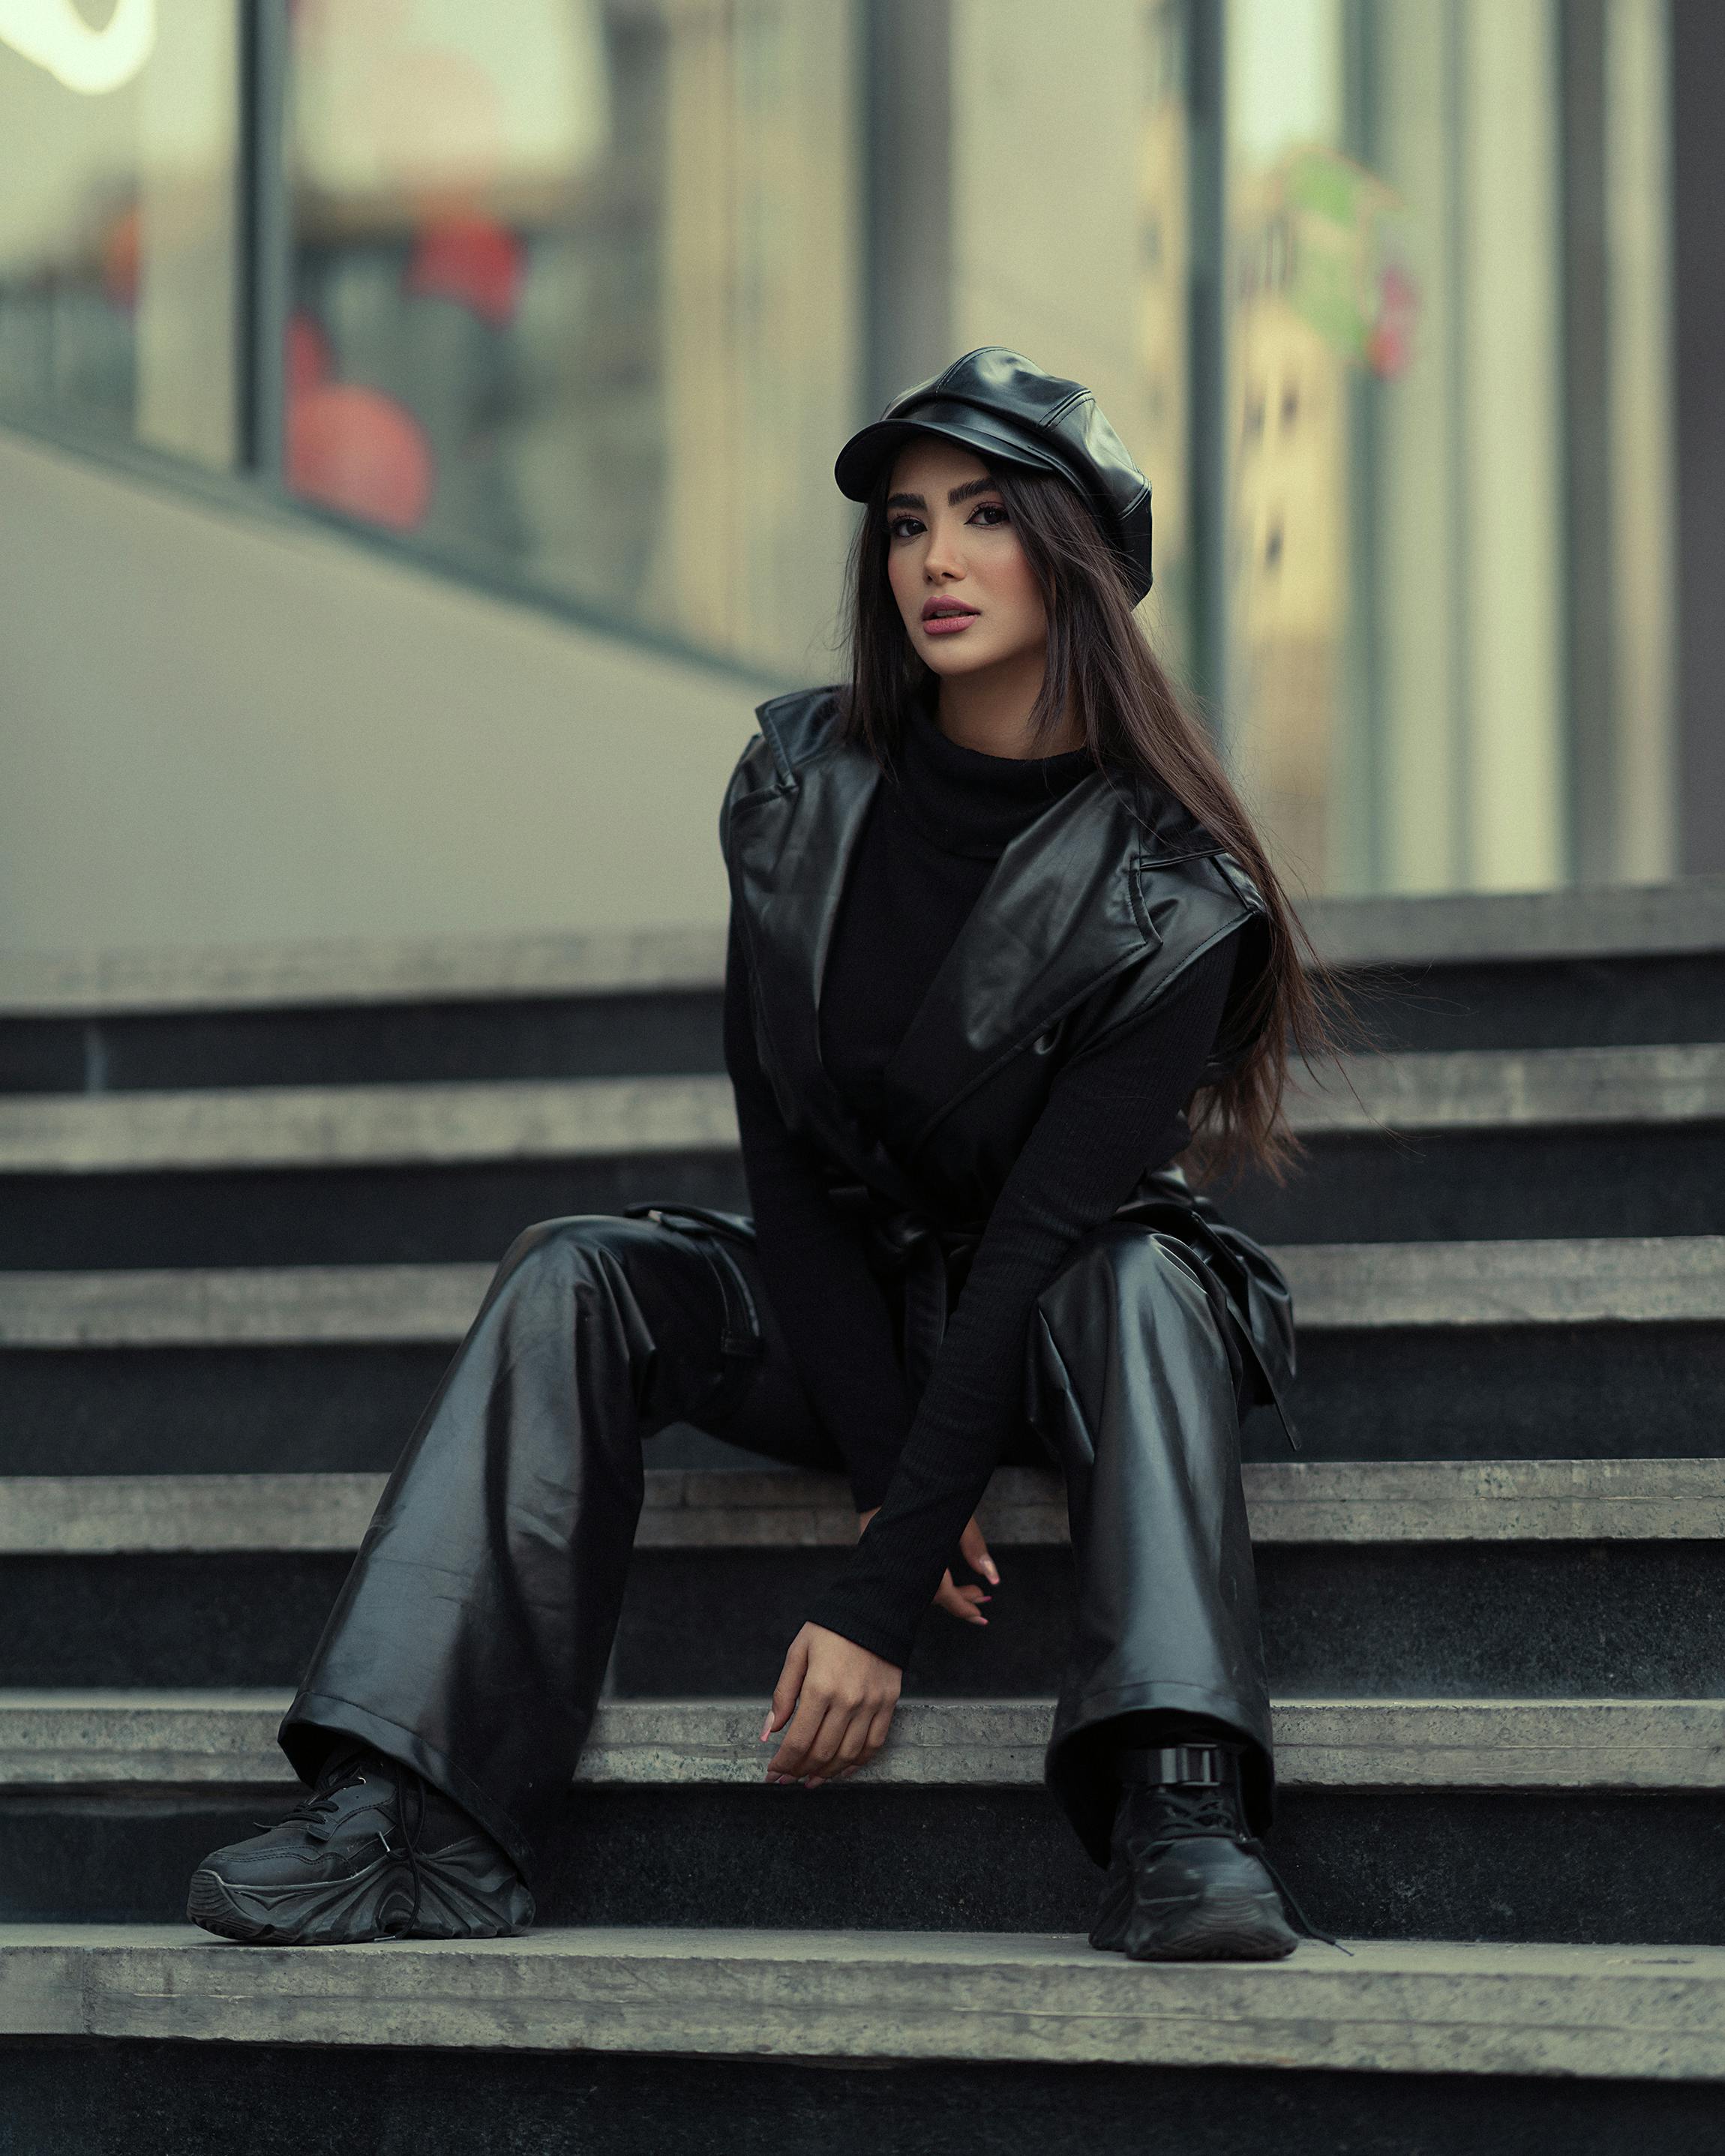
woman, footwear, shoe, hat, eyewear, flash photography, sleeve, standing, waist, grey, knee, cap, thigh, sun hat, black hair, blazer, leather jacket, fashion design, long hair, electric blue, denim, human leg, fashion model, formal wear, sitting, brown hair, fur, fashion accessory, street, leather, beanie, road, city, top, portrait photography, photo shoot, ankle